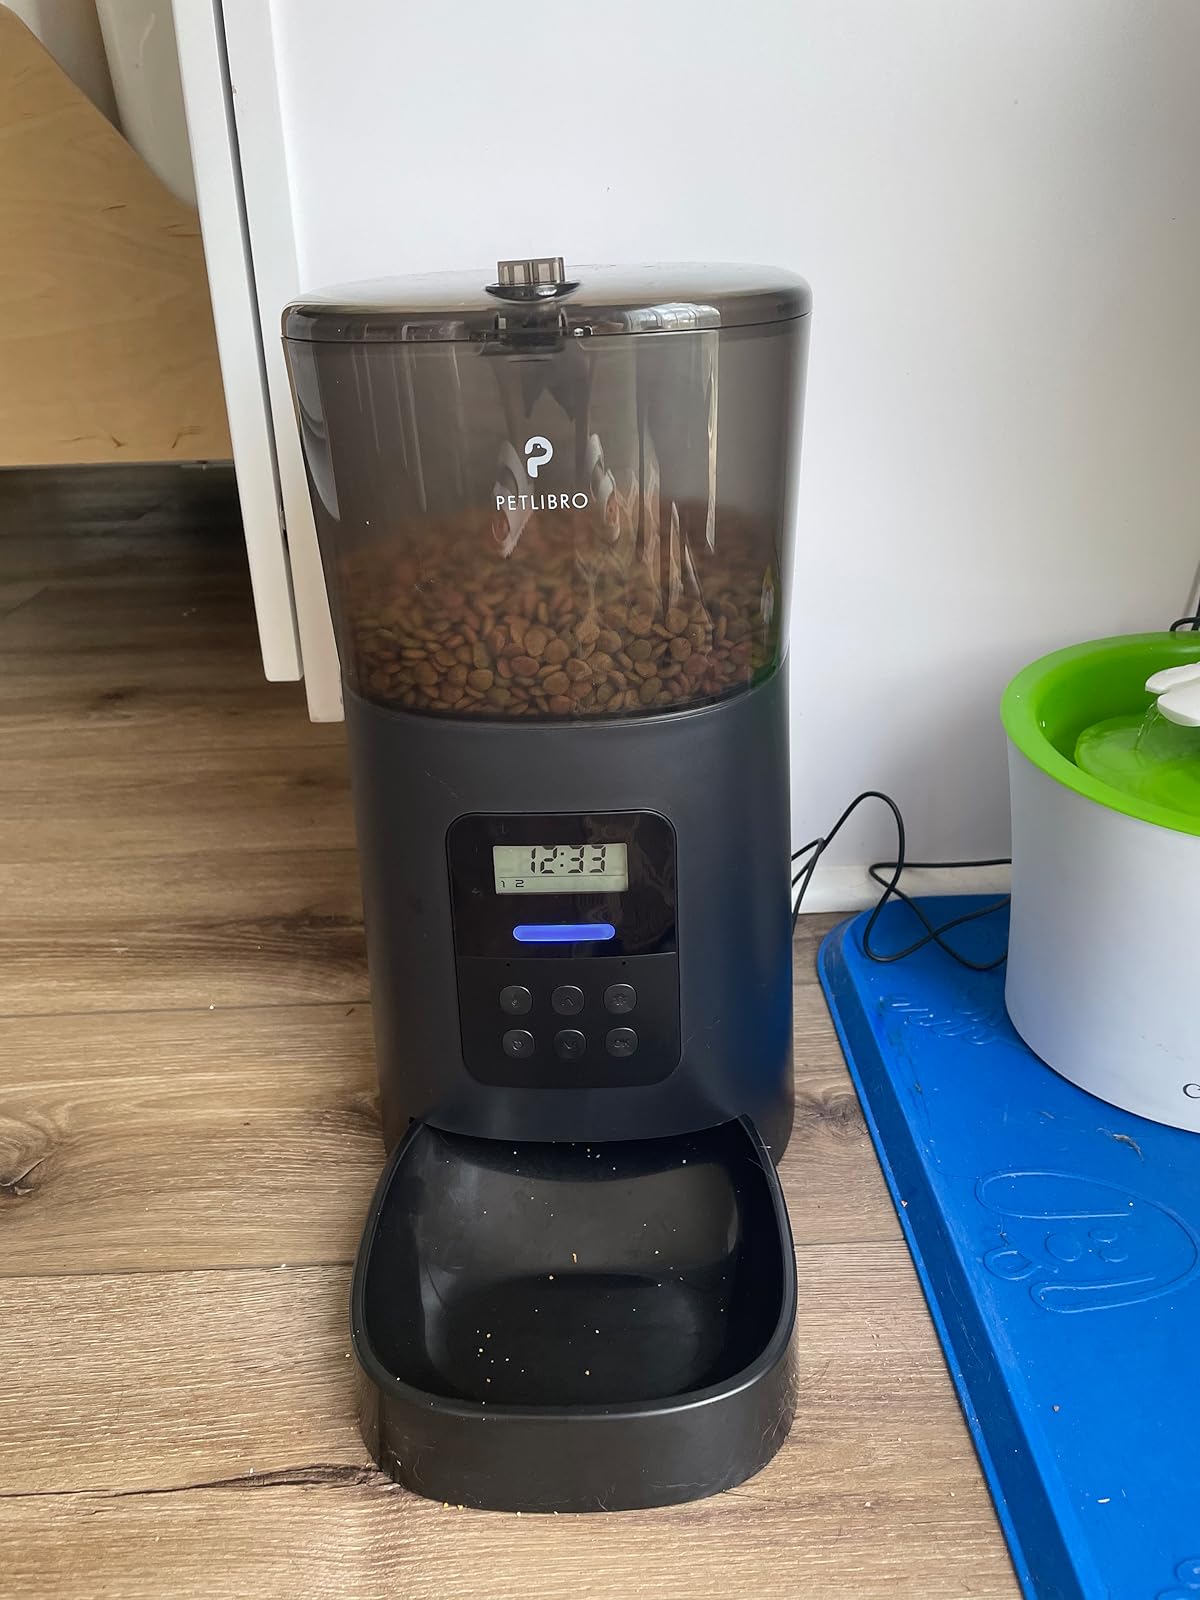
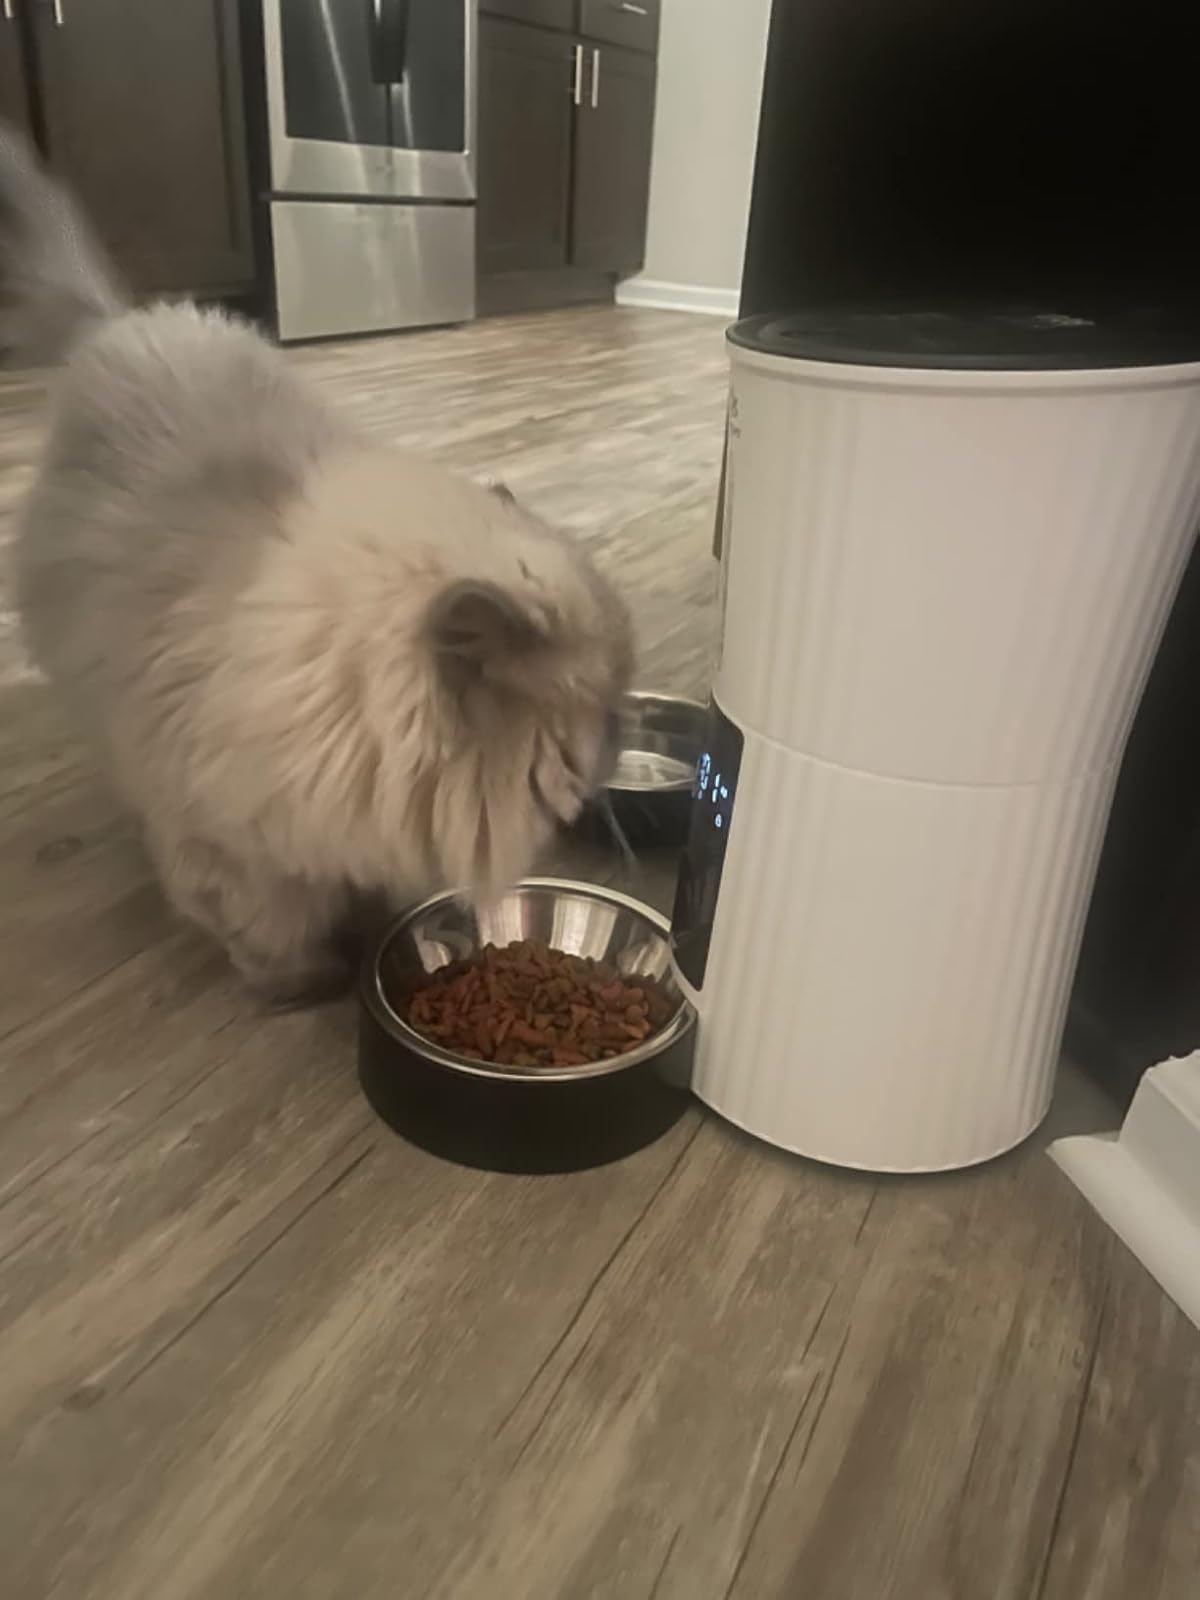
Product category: items_feeder
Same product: no